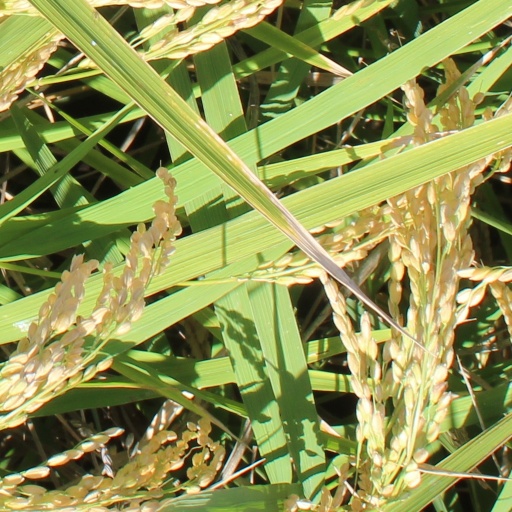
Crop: rice